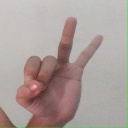
अक्षर: ण